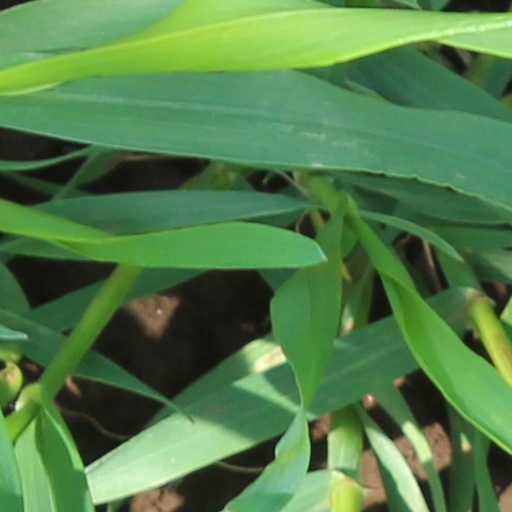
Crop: wheat